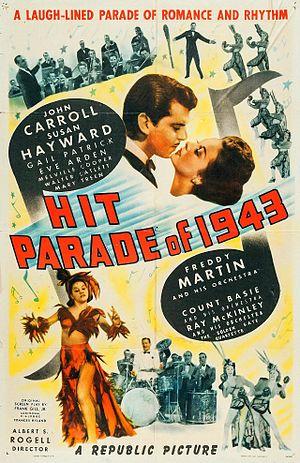
Hit Parade of 1943 est un film musical américain de Albert S. Rogell, sorti en 1943